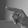
ASL letter: P